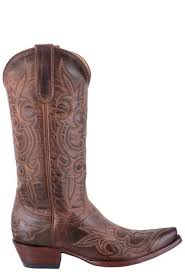
Waste category: shoes